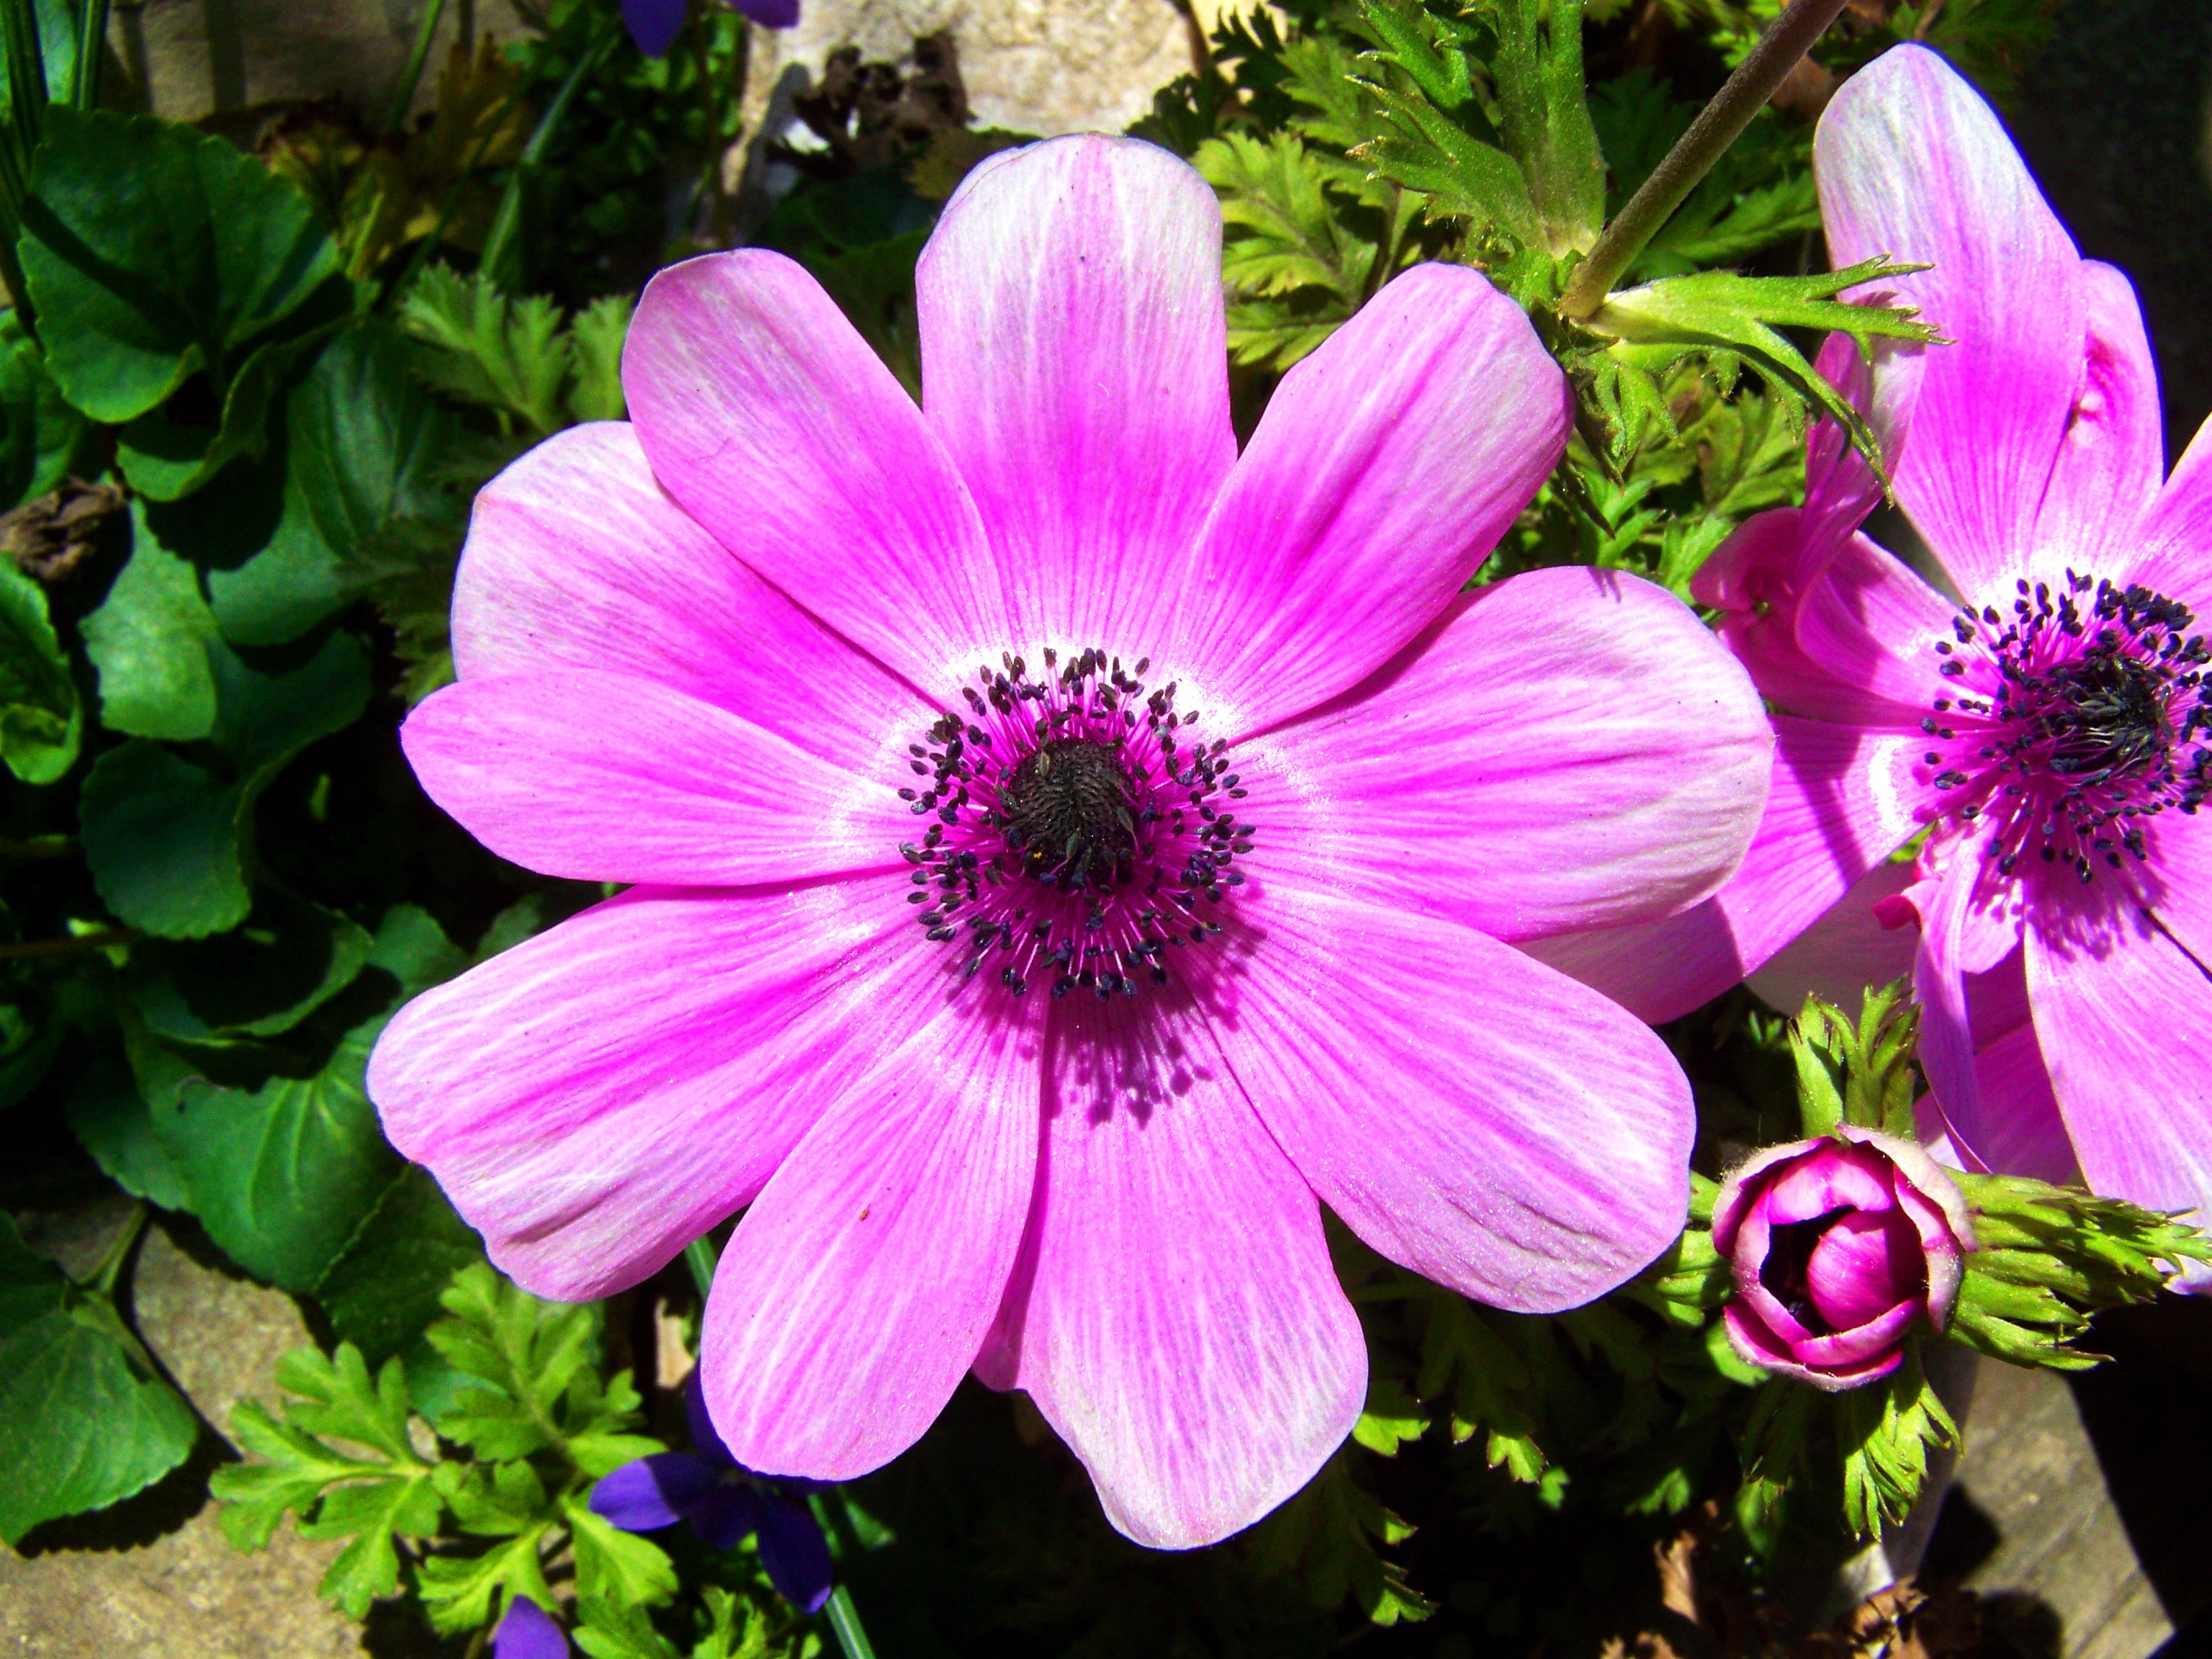
plant, flower, petal, botany, garden, flora, wildflower, floristry, macro photography, flowering plant, daisy family, purple spring flower, annual plant, land plant, garden cosmos, wind flower